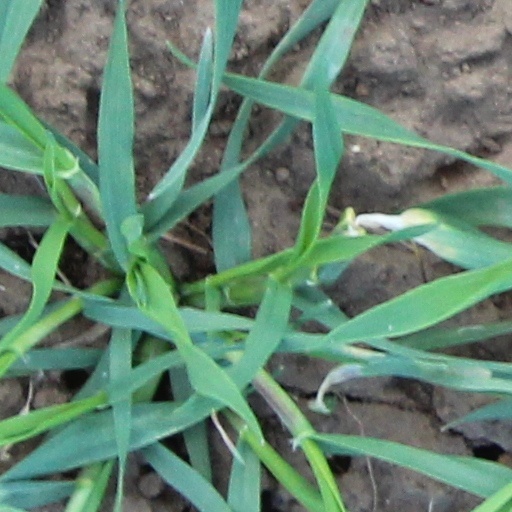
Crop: wheat